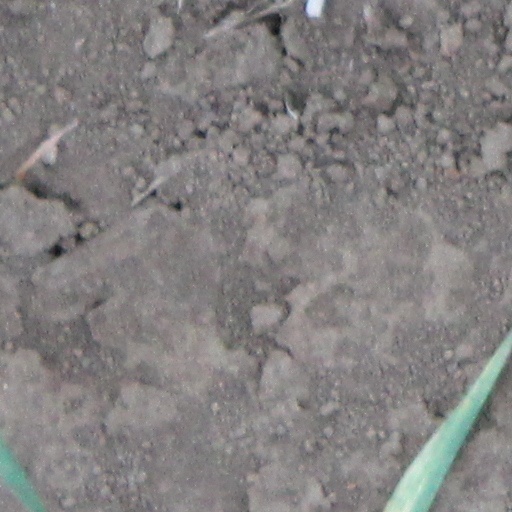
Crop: wheat